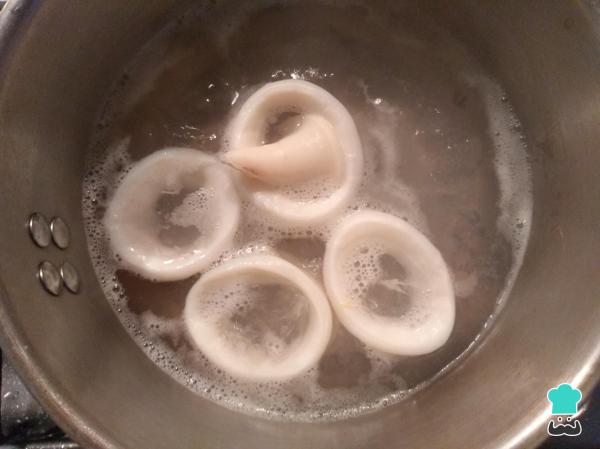
En una olla con sal, hierve la carne de pota por aproximadamente unos 25 minutos, tiene que quedar bien tierna. Una vez terminada la cocción, enfría y corta en cubos chicos. Reserva.